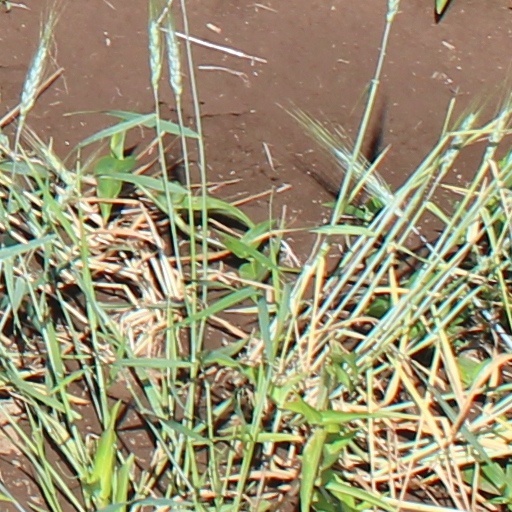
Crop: wheat